Digimon Adventure: Our War Game!

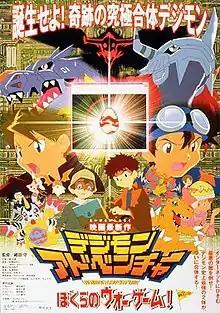
Film poster

, also known as Digimon Adventure: Children's War Game!, is a 2000 Japanese anime short film directed by Mamoru Hosoda and produced by Toei Animation. A part of the "Digimon" media franchise, "Our War Game" is a sequel to the 1999–2000 anime television series "Digimon Adventure" and is the second "Digimon" film overall. The film premiered in Japan on March 4, 2000 as part of the Toei Anime Fair (being screened alongside "One Piece: The Movie"); in North America, portions of "Our War Game" were included in the 2000 film "". Hosoda has cited "Our War Game!" as a major influence on his 2009 film "Summer Wars", with critics noting numerous similarities between the films. The events of the film take place after "Digimon Adventure".